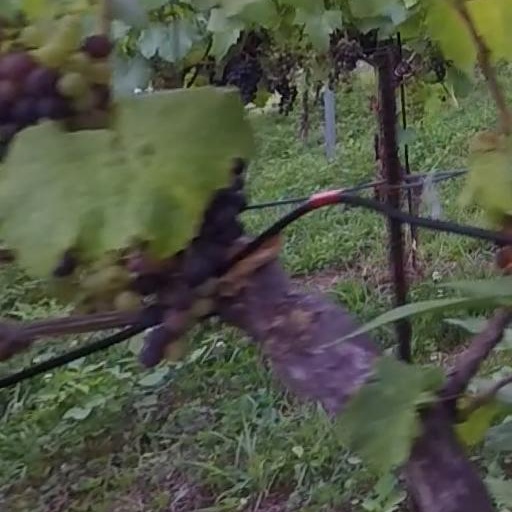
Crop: grape